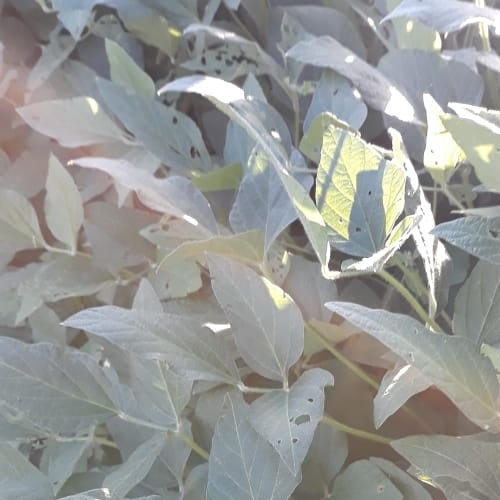
Label: Caterpillar